National Motor Museum, Beaulieu

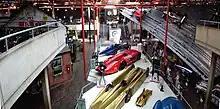
National Motor Museum, Beaulieu, main hall in the 1990s.

An unusual feature of the new museum building in 1972 is the National Motor Museum Monorail passing through its interior. This was inspired by the light railway running through the US Pavilion at the Montreal World's Fair, Expo 67.